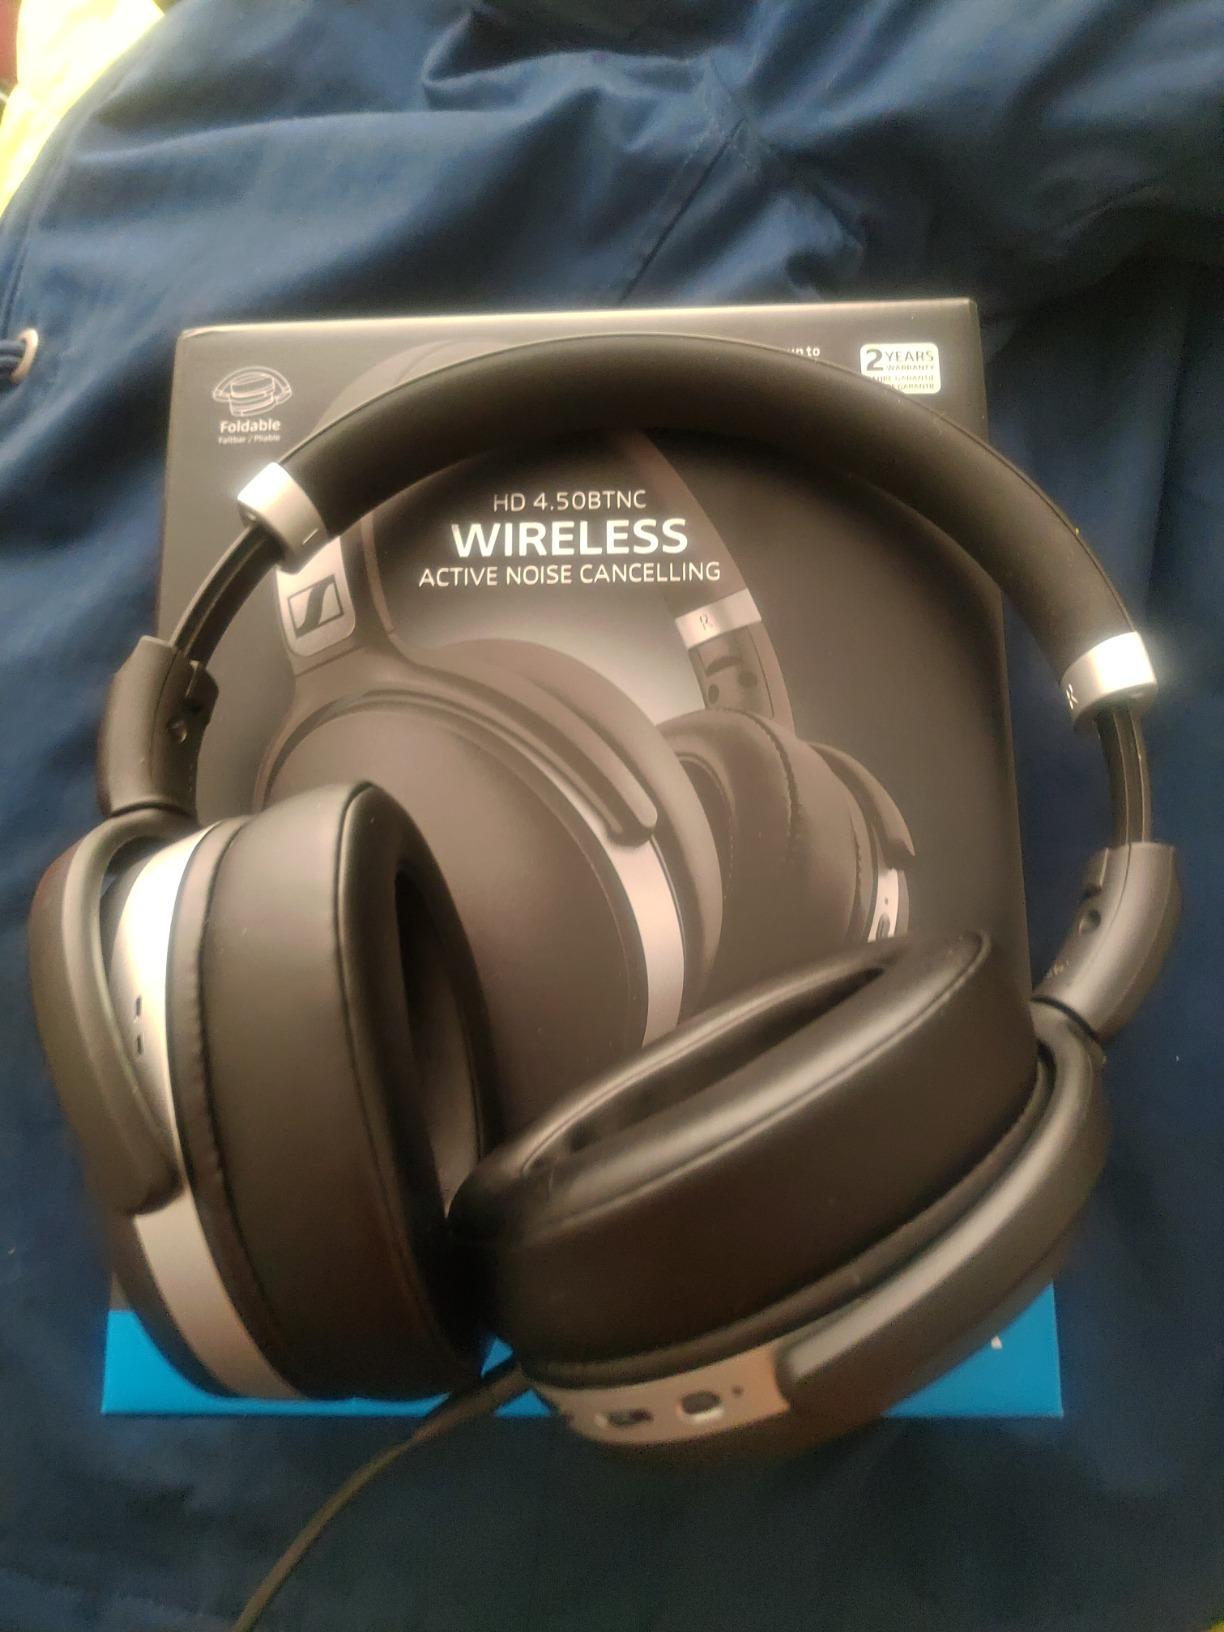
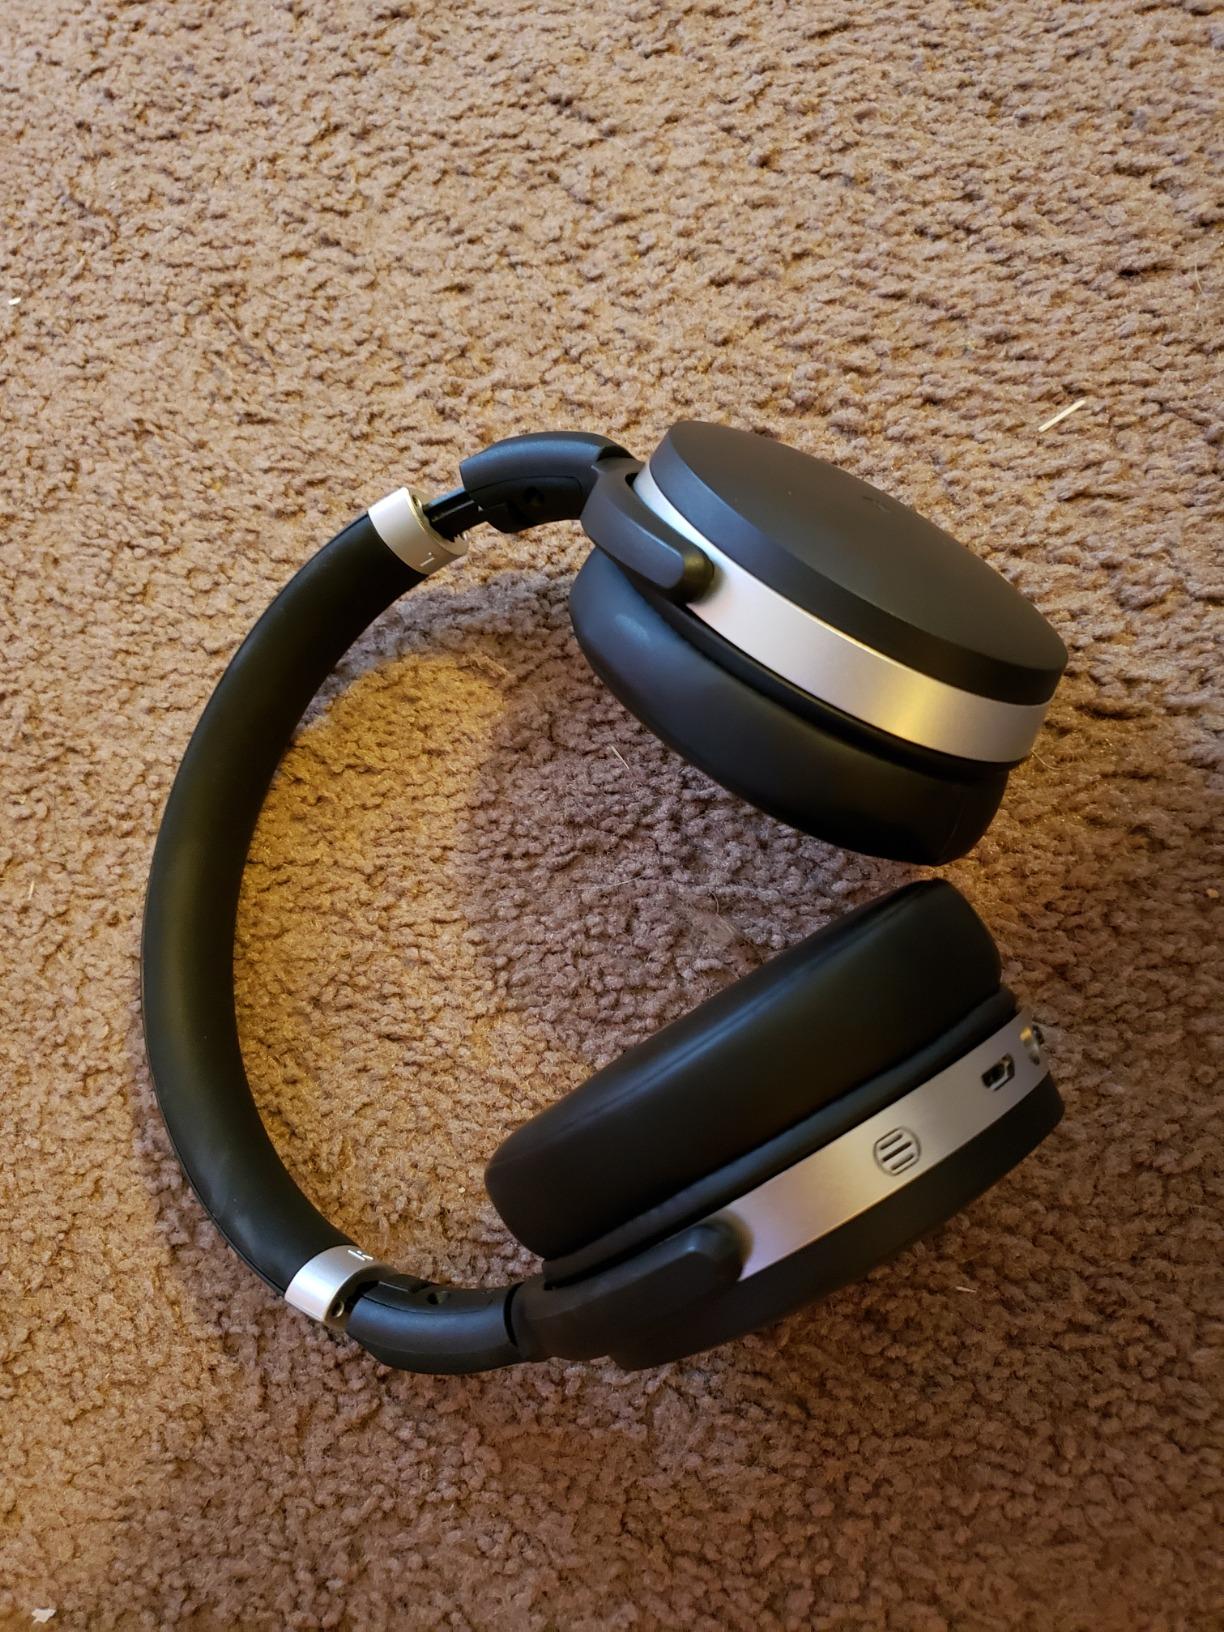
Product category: headphones
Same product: yes